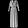
Label: Dress